Yuri Olkhovsky

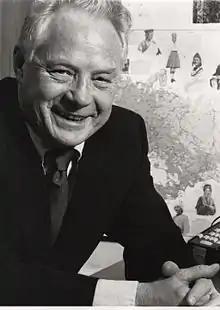
Yuri Olkhovsky circa 1990s

Yuri Andreyevich Olkhovsky (June 22, 1930 – June 7, 2009) was a prominent US supporter of the Soviet dissident movement in the 1970s and 1980s, a retired professor of The George Washington University and a broadcaster for the Voice of America.